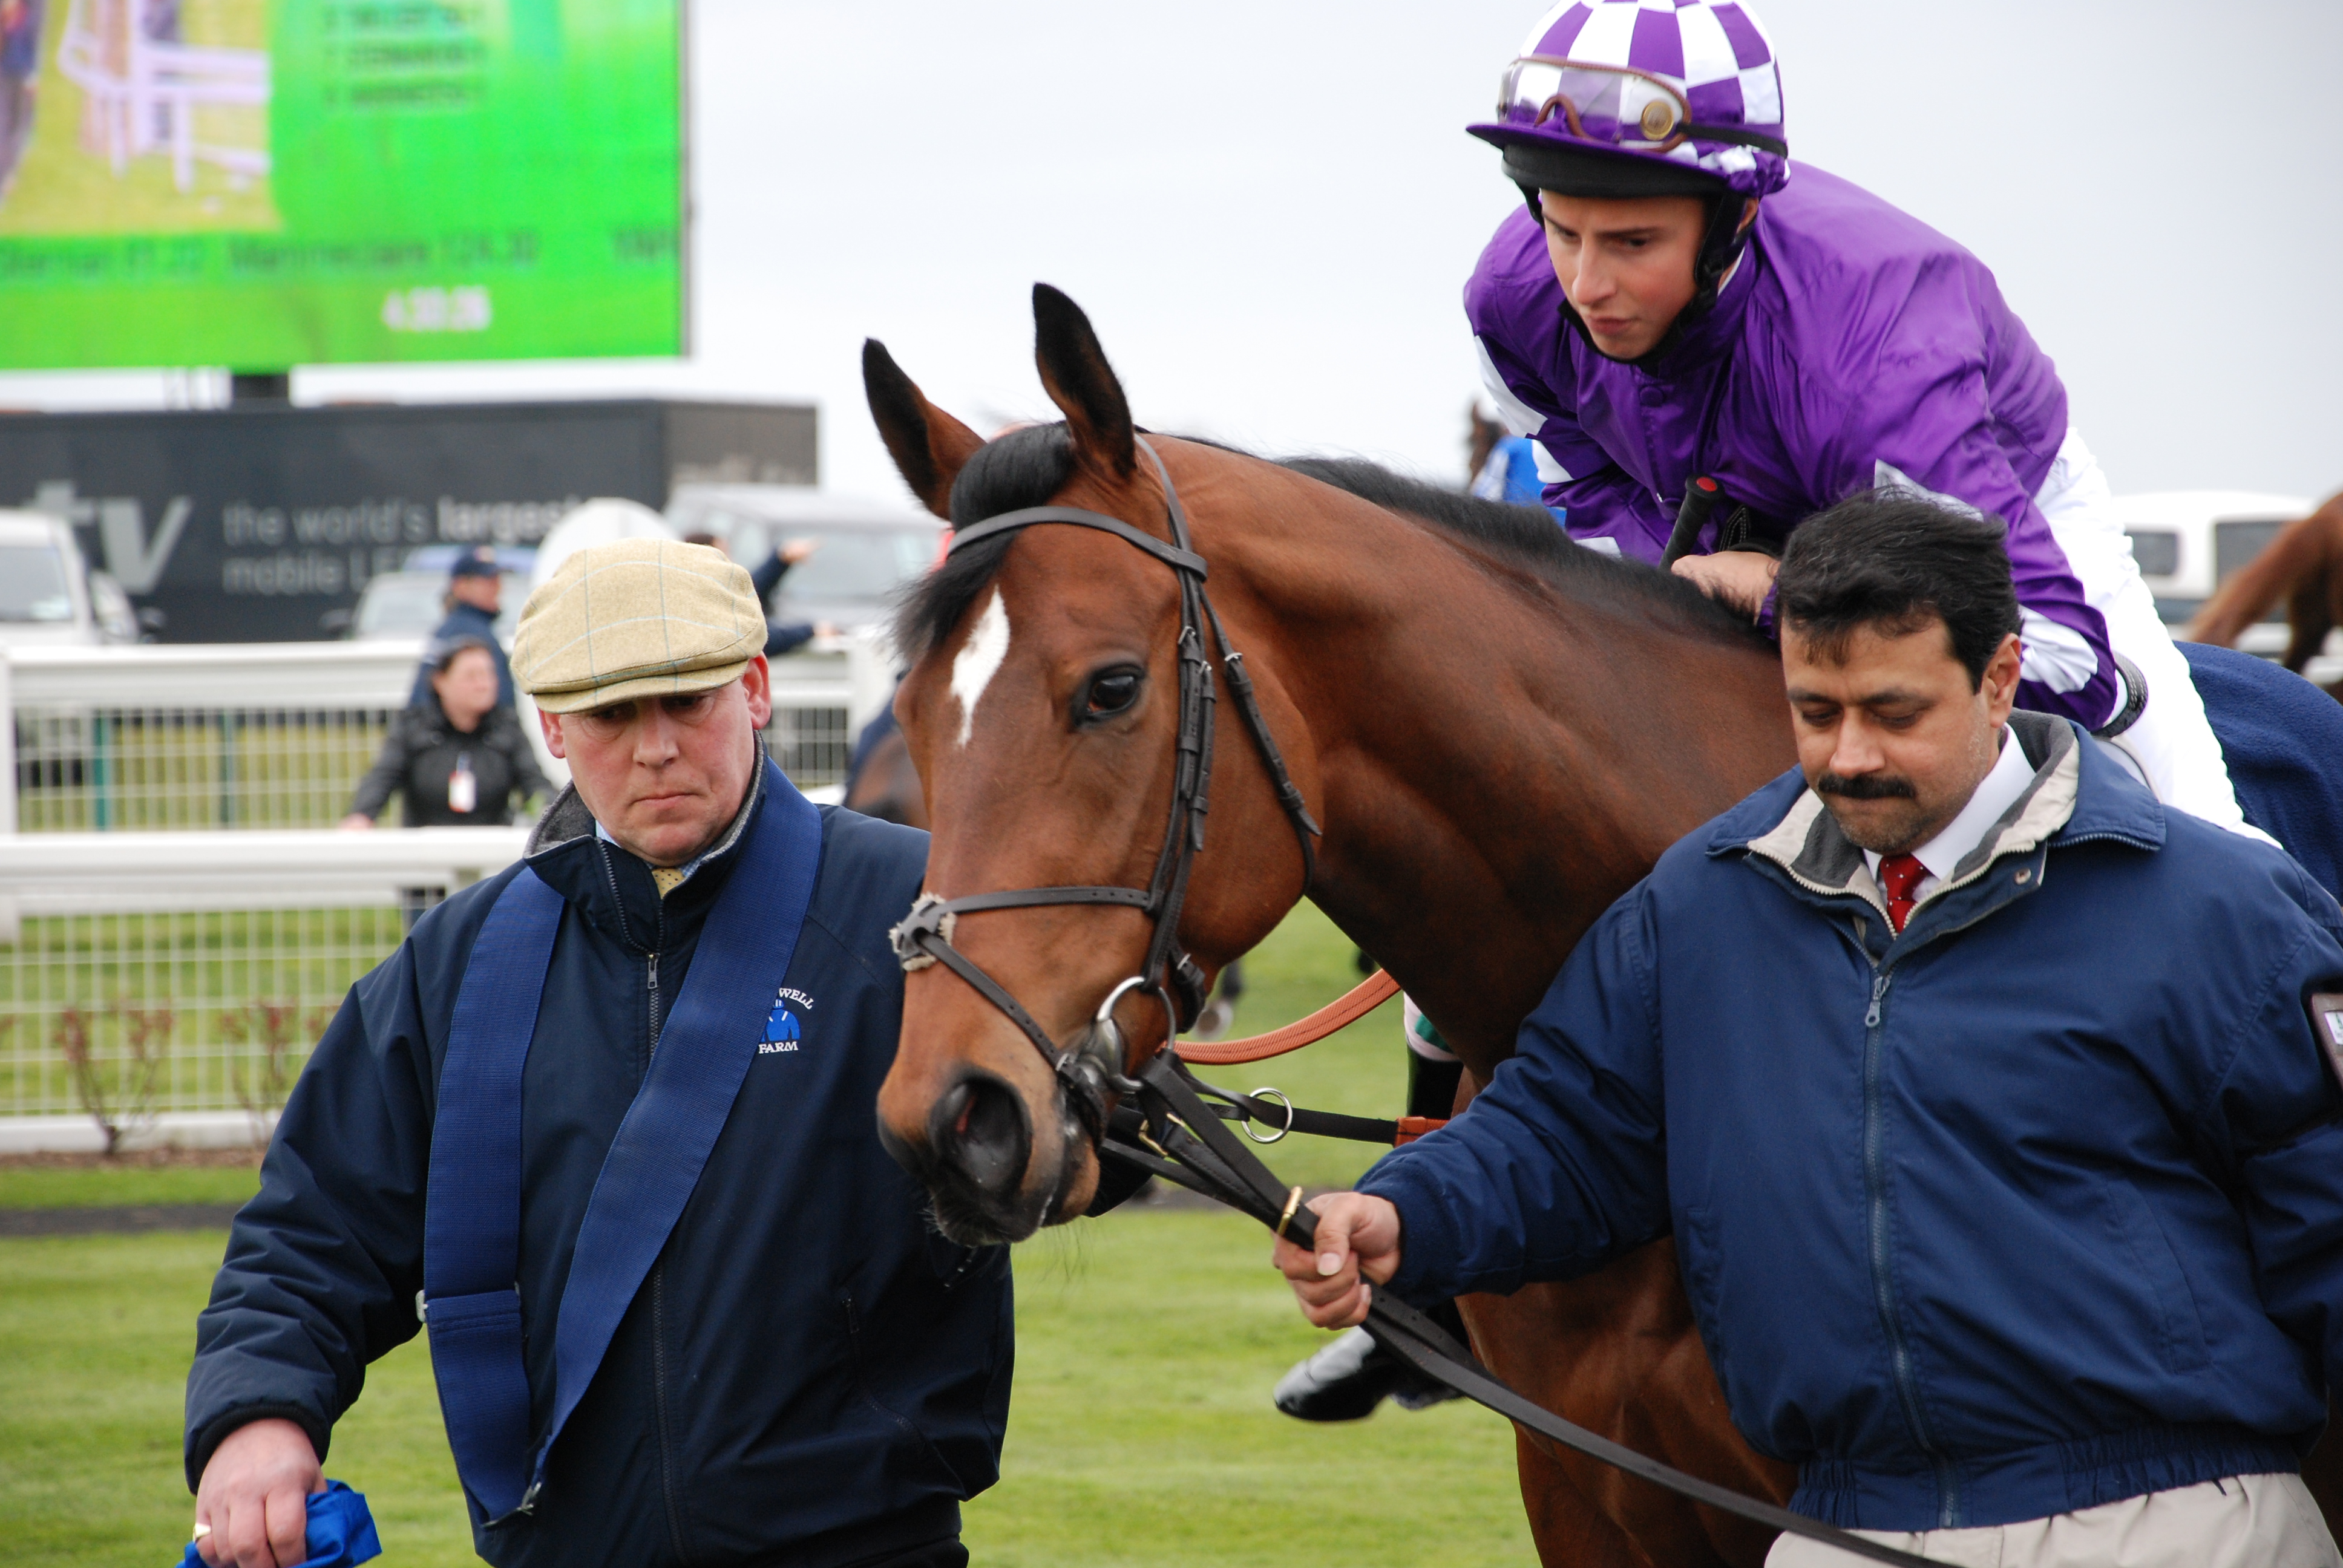
horse, free, great, sports, racing, jockey, races, birthday, mr, fernando, yarmouth, butchers, western riding, equestrianism, horse racing, eventing, polo, horse like mammal, animal sports, english riding, equestrian sport, horse trainer